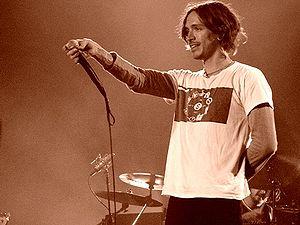
Incubus est un groupe de rock alternatif américan, originaire de Calabasas en Californie. Le groupe comprend actuellement Brandon Boyd, Mike Einziger, Ben Kenney, Jose Pasillas et Chris Kilmore alias DJ Kilmore.